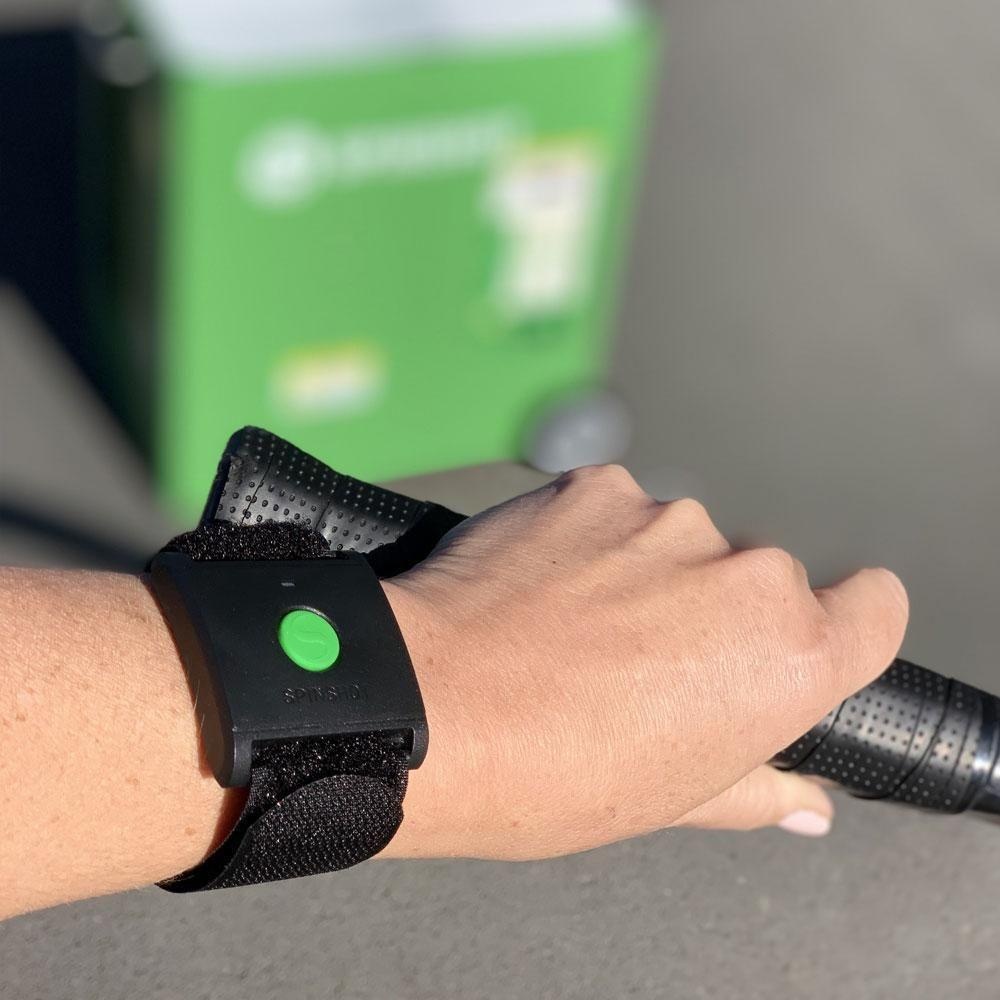
Spinshot Tennis Machine Remote Watch
Spinshot Tennis Machine Remote Watch Say goodbye to chasing your tennis ball machine around the court—introducing the Spinshot Remote Watch, your ultimate sidekick for effortless control. Compatible with all Spinshot ball machines from 2021 onwards, this sleek and simple remote lets you start, stop, and switch drills with the tap of a button—literally on your wrist. Features and Specifications One-button simplicity: Stop, start, and switch drills or oscillation modes without fumbling for complicated controls Compatible models: Works seamlessly with all Spinshot ball machines made after 2021—just pick your model and pair away Bluetooth connection: Easy pairing via Bluetooth—just power on your machine and press the watch button; watch the red light blink while it connects, then relax as the light goes off when paired Drill switching: For Player & Plus-2 models, press to cycle drills by the number of clicks (e.g., 2 clicks = Drill #2) Oscillation control: Plus model: cycle through oscillation modes with button presses Pro & Lite models: toggle horizontal oscillation on or off Battery: Requires a CR2032 coin cell battery (not included)—because even tech gadgets need a little juice Auto sleep: Remote Watch automatically goes to sleep when the machine powers off; no need to manually switch it off—talk about energy efficient Forget scrambling for controls mid-practice—control your Spinshot ball machine with the flick of a wrist. The Spinshot Remote Watch brings convenience, control, and a touch of tech-savvy style to your tennis training.
Brand: Spinshot
Category: Sporting Goods > Athletics > Tennis > Tennis Ball Machines